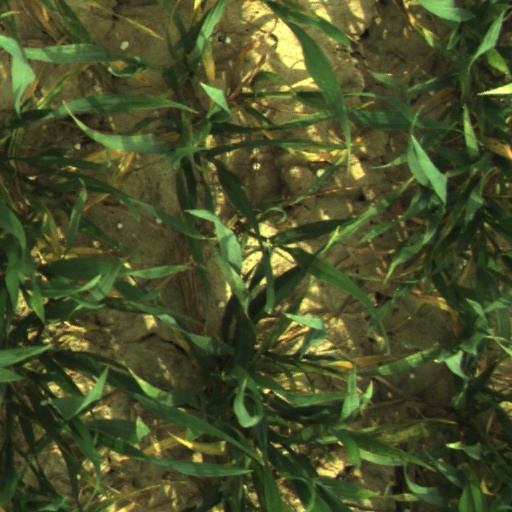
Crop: wheat